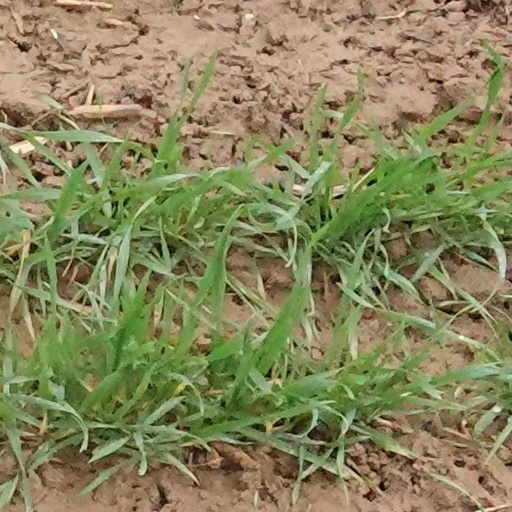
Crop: wheat